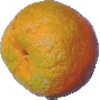
Label: Mandarine 1